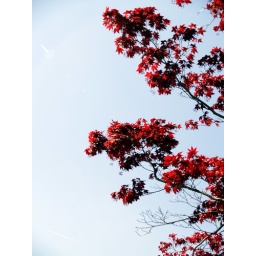
red maple against the sky